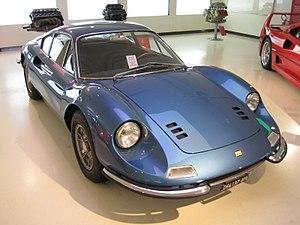
Automobiles in the Galleria Ferrari - Dino 206 GT V6 - 1967
La Dino 206 GT est une voiture de sport GT, du constructeur automobile italien Dino. Un concept-car est présenté au mondial de l'automobile de Paris 1965, avant d’être fabriquée en série à 153 exemplaires entre 1968 et 1969, à la suite du salon de l'automobile de Turin 1967. La Dino 246 GT/GTS lui succède en 1969.
Marsilio Pasotti, dit Pam, né en 1939 à Lumezzane et décédé le 2 août 1989 à 50 ans des suites de maladie, est un pilote automobile italien de courses de côte et de circuits à bord de voitures de sport de type Tourisme, Grand Tourisme et Sport-prototypes, entre autres spécialiste de courses d'endurance durant les années 1970.
Pininfarina S.p.A. ou Carozzeria Pininfarina est une entreprise familiale italienne de design en carrosserie automobile / transport. Cofondée et dirigée en 1930 par Gian-Battista Pinin Farina et Gaspare Bona, puis par Sergio Pininfarina, et ses fils Andrea Pininfarina et Paolo Pininfarina, elle est célèbre entre autres comme designer partenaire historique de Ferrari, et est cotée à la bourse italienne depuis 1986. En 2015, Mahindra a acquis une participation de 74 % dans Pininfarina et obtenu la licence sur le nom « Pininfarina » pour créer en 2018 une marque automobile à part entière « Automobili Pininfarina ».
Les Dino 206 S ou Ferrari Dino 206 S sont des voitures Sport-prototypes du constructeur automobile italien Dino fabriquée en 1966 à 18 exemplaires par la Scuderia Ferrari pour la compétition automobile.